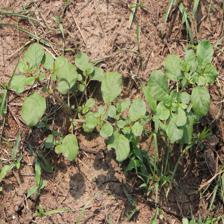
Label: BroadLeafWeed